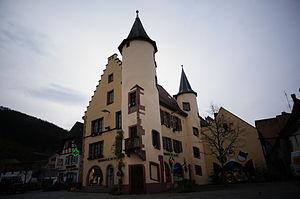
lors de la formation photo de Wikimedia France.
Sainte-Marie-aux-Mines est une commune française située dans le département du Haut-Rhin, en région Grand Est. Sainte-Marie-aux-Mines, et, en l'an II de la République, Mont-Libre puis Val-aux-Mines, se trouve à 360 mètres au-dessus du niveau de la mer à proximité du col de Sainte-Marie.